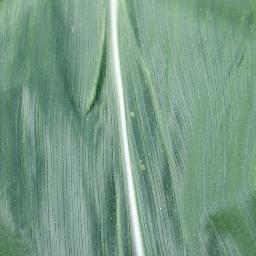
Label: Corn___healthy